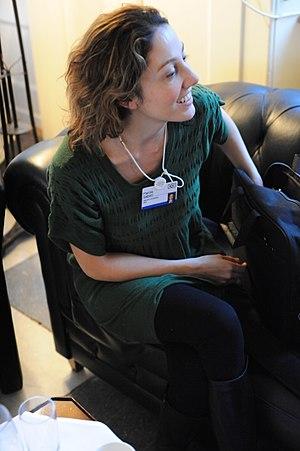
Pardis C. Sabeti est une généticienne de l'évolution irano-américaine. Elle est connue pour avoir développé une méthode statistique pour identifier la signature de la sélection naturelle sur le génome. En 2011, Sabeti est professeur assistante au Center for Systems Biology and Department of Organismic and Evolutionary Biology de l'université Harvard.